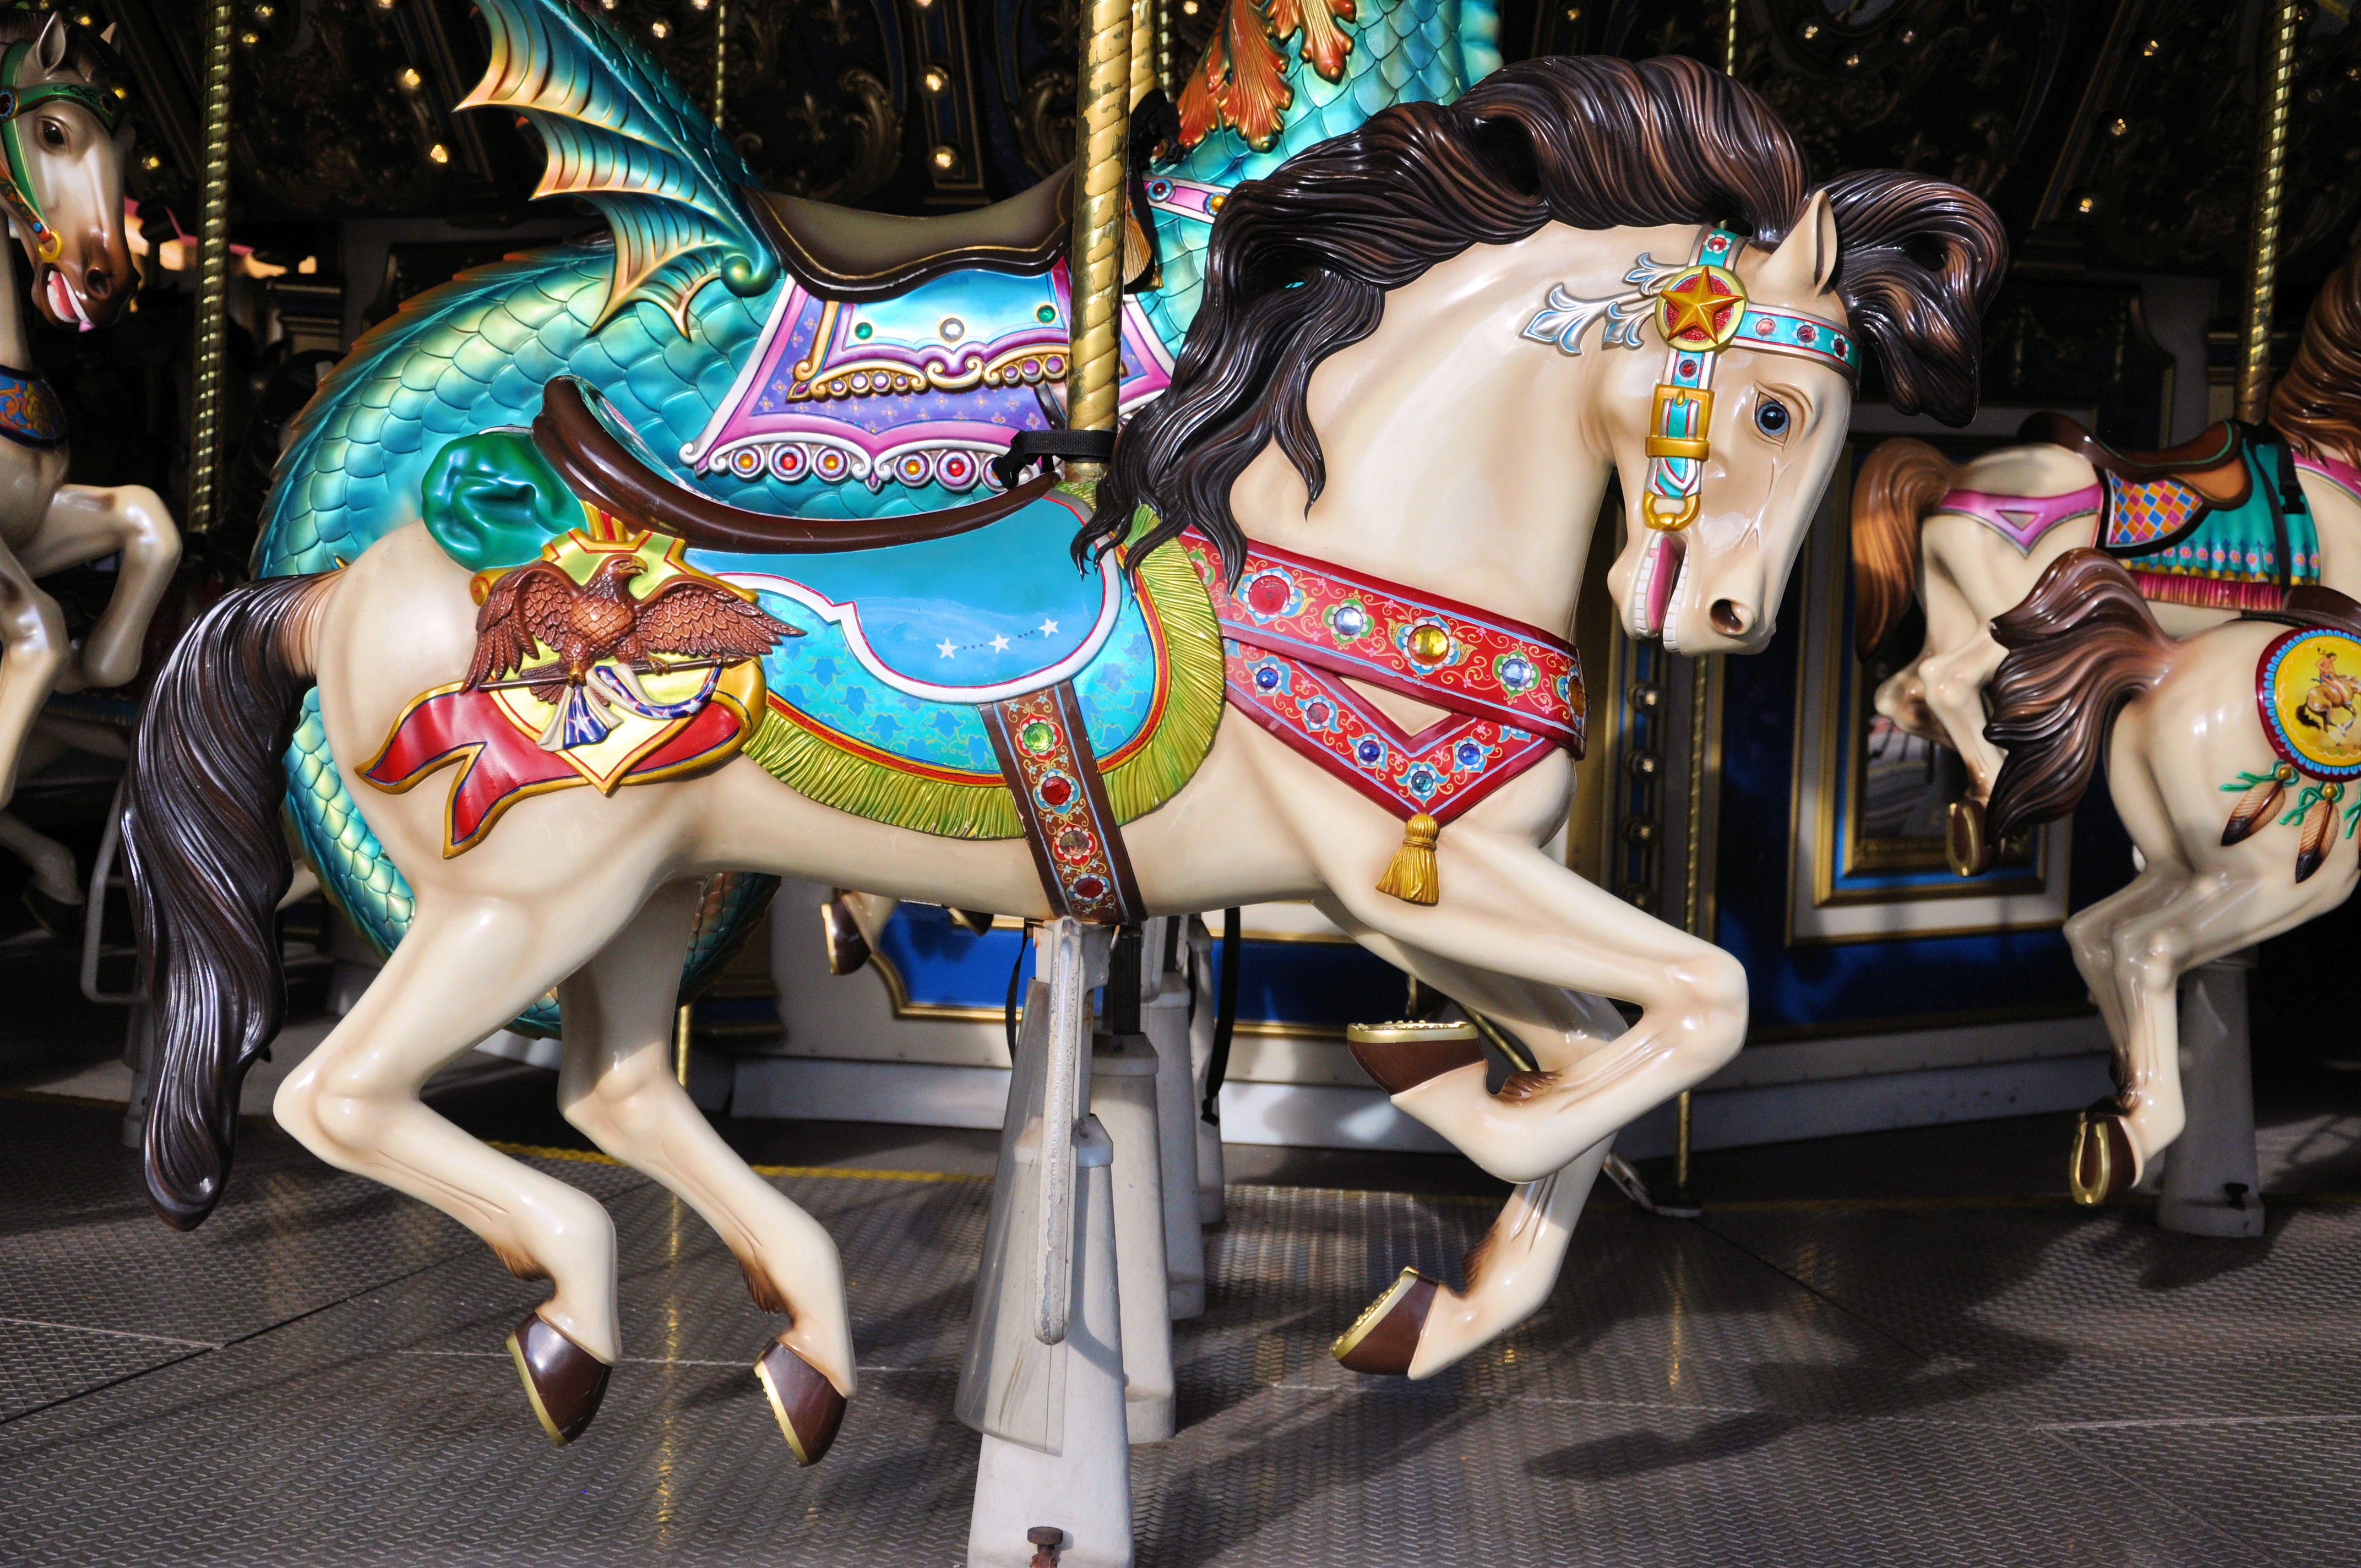
music, vintage, play, round, old, summer, vacation, recreation, carnival, amusement park, color, horse, park, holiday, ride, carousel, attraction, colorful, leisure, childhood, circle, kids, festival, children, fun, joy, circus, amusement, parks, fairs, funfair, enjoyment, fair, entertainment, merry, go, merry go round, recreational, amusement ride, outdoor recreation, nonbuilding structure